Margaret Adamson

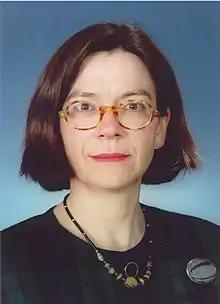
Margaret Adamson in 2014

Margaret Adamson is an Australian diplomat who has served as Deputy High Commissioner to Papua New Guinea; Ambassador to Cambodia; Ambassador to Poland; Consul General to Berlin; and High Commissioner to Pakistan.